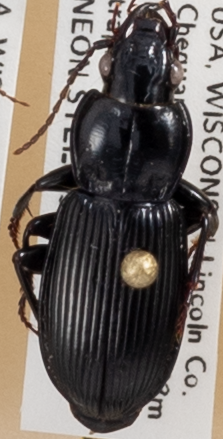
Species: Pterostichus novus
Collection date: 2018-07-24 04:00:00
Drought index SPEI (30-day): -0.71
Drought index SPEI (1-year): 0.17
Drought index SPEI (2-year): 2.09